Highway 1 (Israel–Palestine)

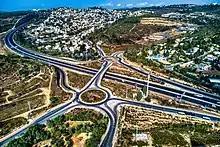
Hemed Interchange - in the front Ein Hemed Park and in the background Abu Ghosh and Beit Nekofa

Anava Interchange opened on February 4, 2009, together with the eastern section of Route 431. It is a complex interchange and the first complete freeway to freeway interchange in the country, connecting all eight directions between the two freeways without the use of traffic lights.